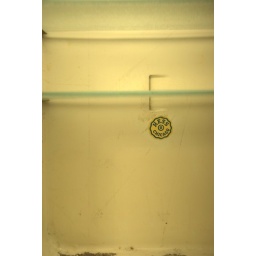
mirror in bathroom